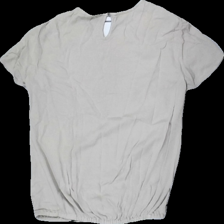
View: back
Type: Blouse
Category: Ladies
Brand: Not in the list
Colors: Beige
Material: 100% Viscose
Pattern: Embroidered
Cut: Regular, C-collar
Price range: 50-100
Recommended usage: Reuse
Description: beige blouse with gold and black embridery